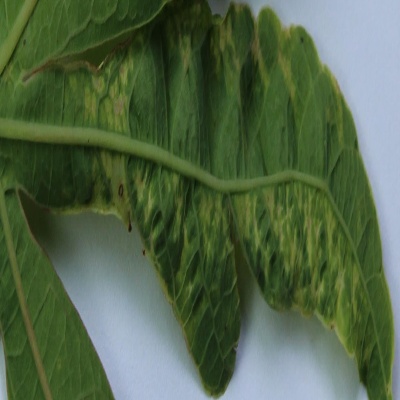
Crop: Cassava
Condition: mosaic